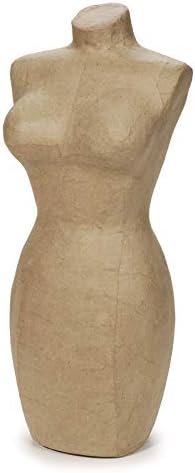
Darice 31347 Paper Mache 17In. Lg Display Form
Category: Arts, Crafts & Sewing
For over 60 years Darice has prided itself on providing its customers with the best value and selection in crafting supplies, while always striving to exceed customer expectations with amazing customer service. It remains our goal to earn your trust through the traditional way we do business.
Features: It remains our goal to earn your trust through the traditional way we do business | Darcie has always been committed to offering customers the lowest prices on its extensive selection of products | Manufactured in Philippines | Package dimensions: 16.34" L x 6.26" W x 5.47" H